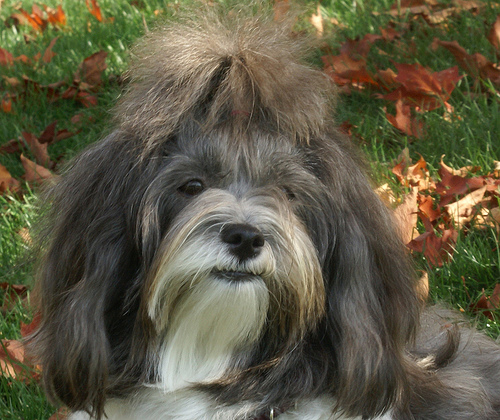
Animal: dog
Breed: havanese